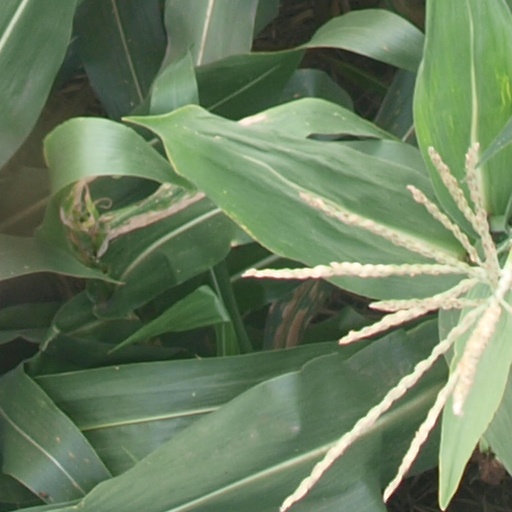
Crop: maize; corn